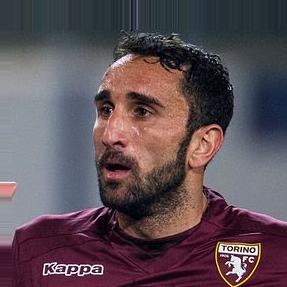
Age: 31